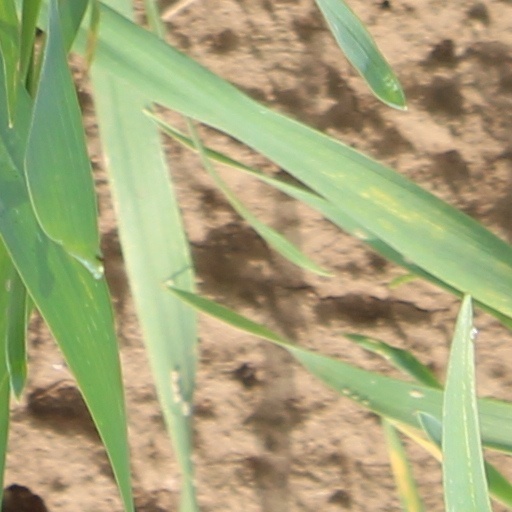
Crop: wheat